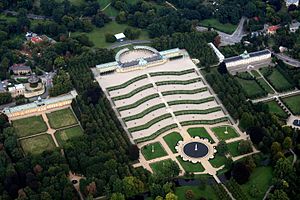
Sanssouci / Galleri
Sanssouci var Frederik den Stores rokokoslot i Potsdam ved Berlin, opført 1745–1747 af arkitekt og maler Georg Wenzeslaus von Knobelsdorff.